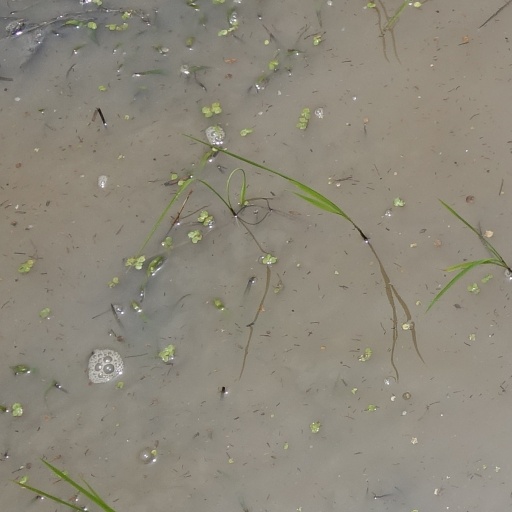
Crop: rice